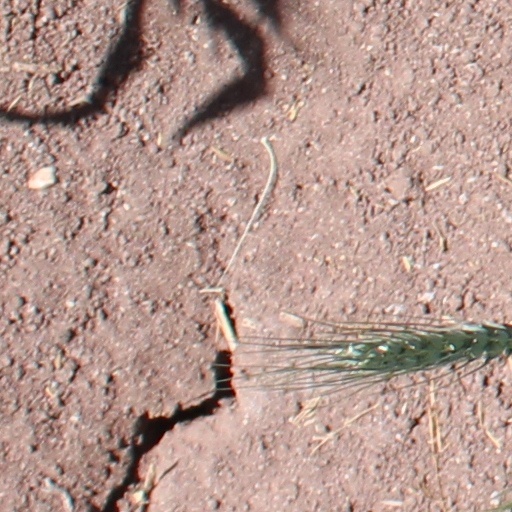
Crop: wheat